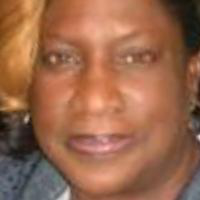
Age group: age 56-65